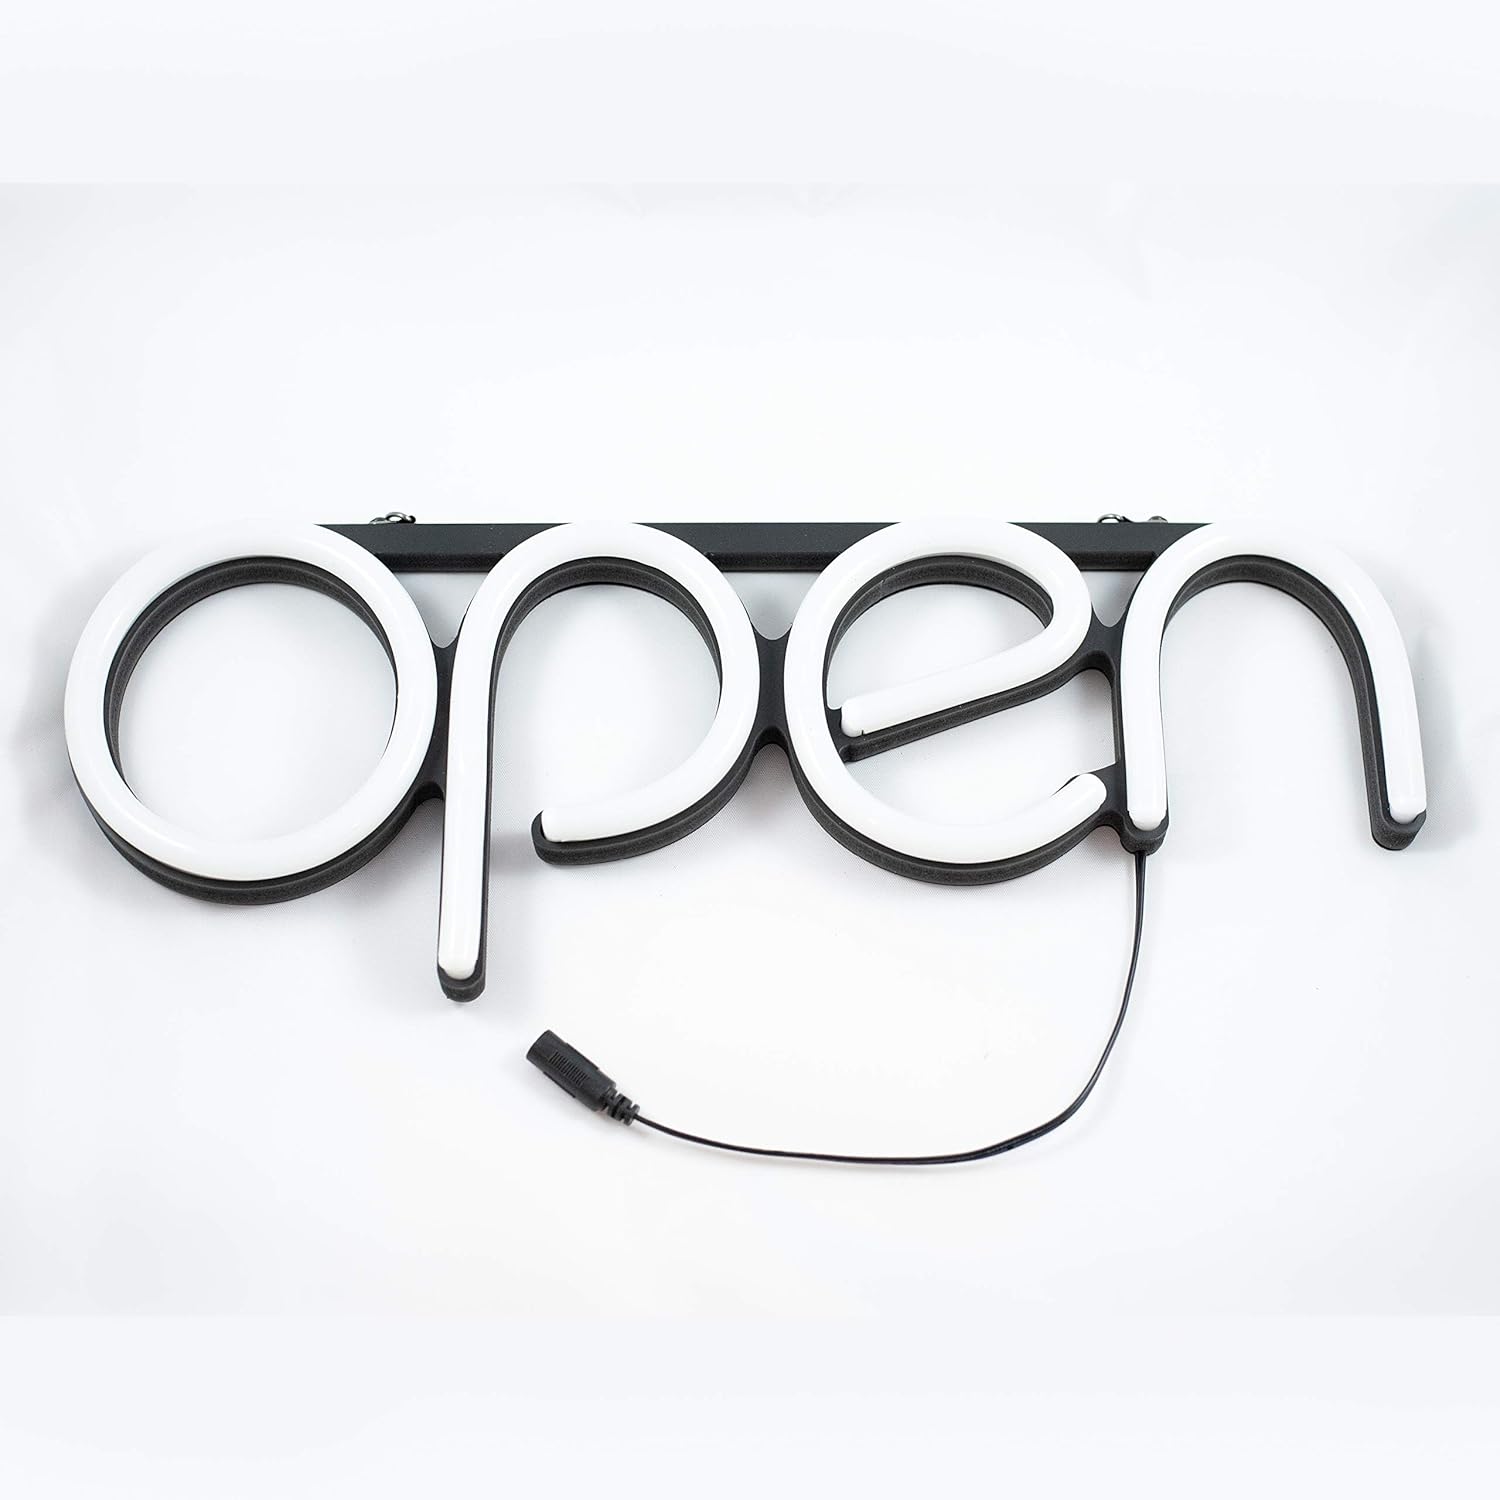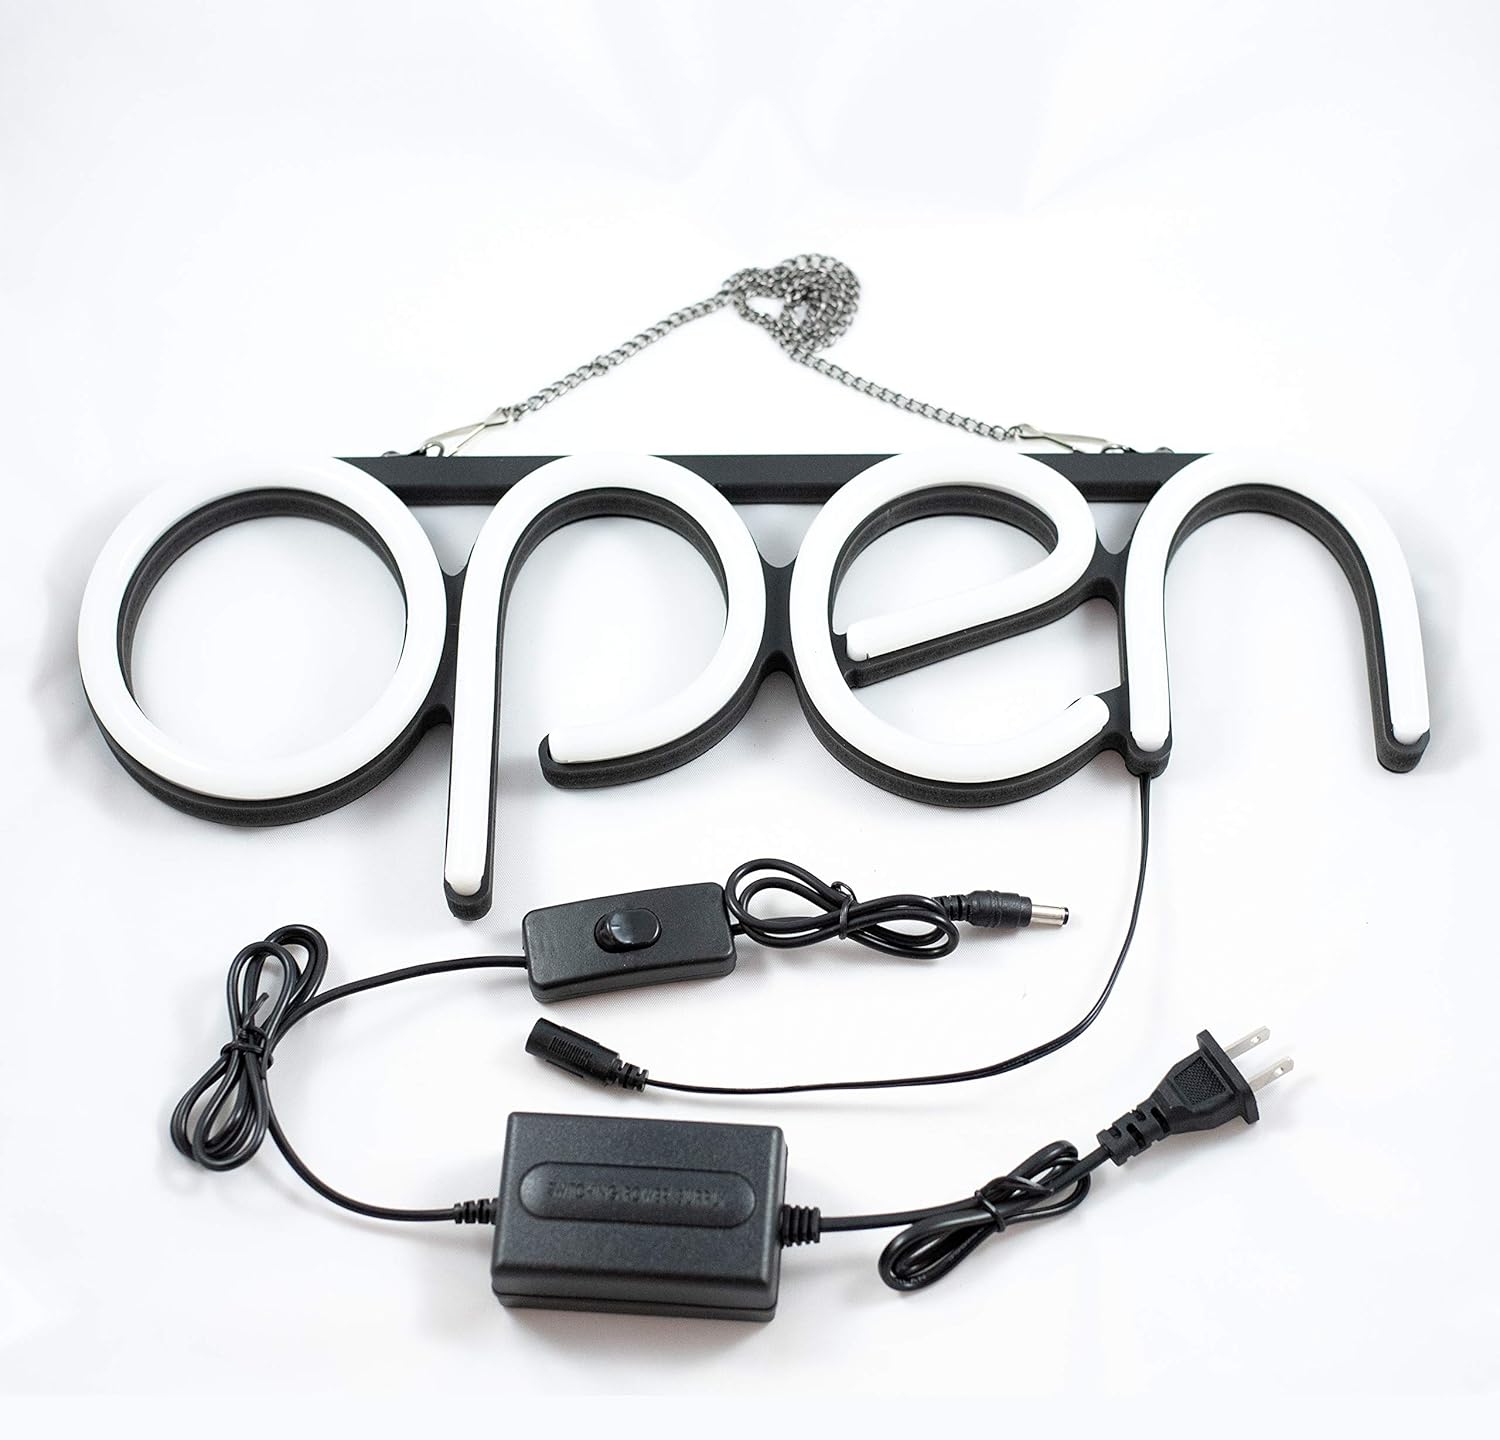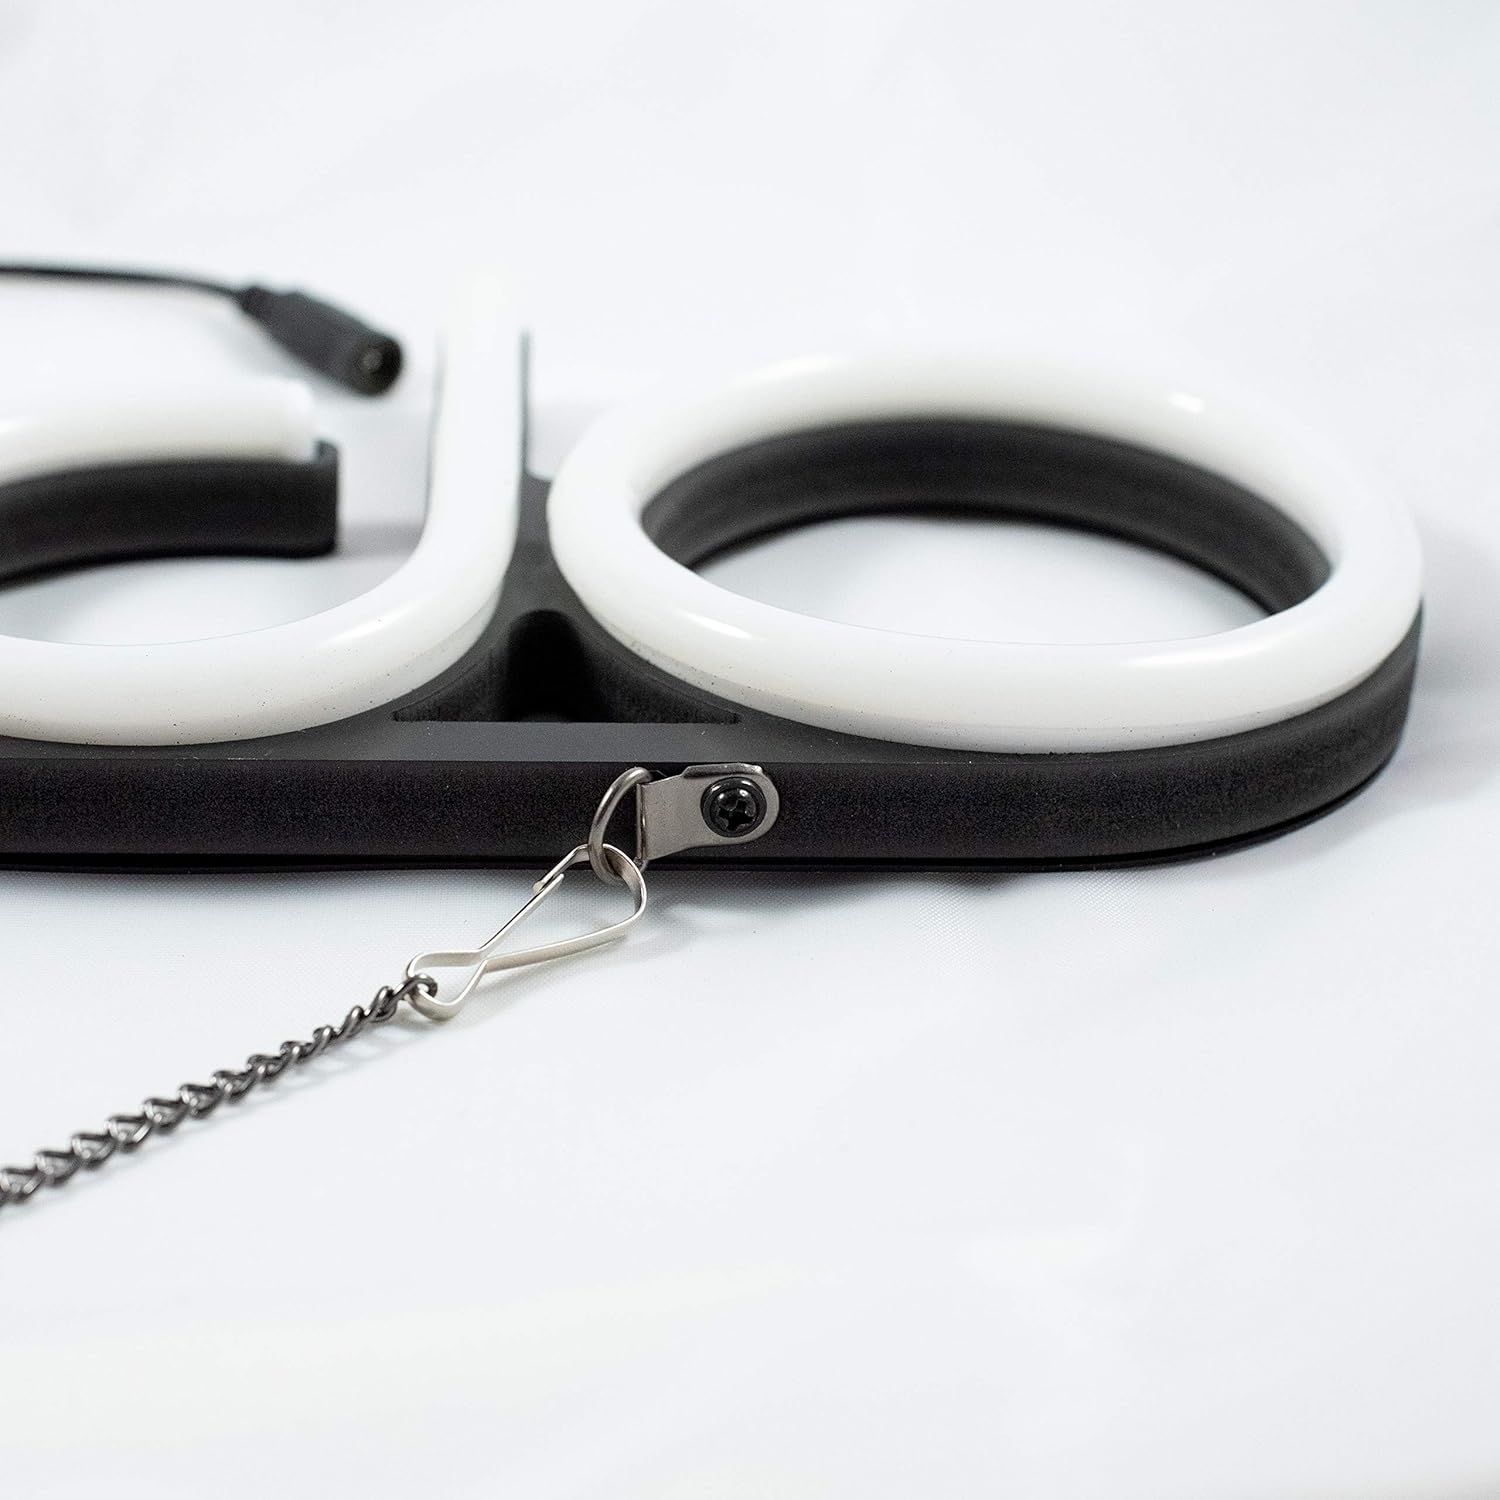
LED Open Neon Sign, for Business, Shop, bar, and More. Modern Styled Closed Sign/Open Signs for Business.
Category: Office Products
The perfect accessory for your personal business! We want your customers to know you are open and that they are welcome! Special considerations have been made with this product to address customer complaints in previous runs: LED technology ensures your business is more visible and professional! LED's will last over 50 thousand hours while also emitting more consistent light. LED technology ensures your business is more visible and professional! LED's will last over 50 thousand hours while also emitting more consistent light. The included power cable has been upgraded to an extra-long 6 foot cable WITH the inclusion of an ON/OFF switch! No need to continuously unplug the sign at the end of the day! The included power cable has been upgraded to an extra-long 6 foot cable WITH the inclusion of an ON/OFF switch! No need to continuously unplug the sign at the end of the day! All mounting hardware is included in the box for a literal plug and play experience! Box will include the sign pre-attached mount points and a chain to hang the sign. All mounting hardware is included in the box for a literal plug and play experience! Box will include the sign pre-attached mount points and a chain to hang the sign. LED modules are now water resistant for increased peace of mind! LED modules are now water resistant for increased peace of mind! We have spent the extra time and money to receive CE, Rohs, and UL certification so that you can trust the quality of our work! We have spent the extra time and money to receive CE, Rohs, and UL certification so that you can trust the quality of our work! Come right in! Your customers will know that your shop is open read for business. Every passerby is a potential customer and every second of attention is an advertisement for your business. With the brightness and visibility of the LED technology, you can capitalize on every opportunity that presents itself. Don’t wait, get one up and running today! Eco Friendly and low maintenance! Know that with our sign, you are making a difference! Our signs use 90% less energy than traditional NEON signs leading to less wasted energy and less radiant heat when operating. We will ensure safe delivery to your door as every sign will be plastic wrapped AND bubble wrapped. No scratches or damage the first time! Specifications: Wattage: 12W Voltage: 110V Working temperature: -5℉-113℉ Product dimension: 16” x 6.5” x 1.2”Patent Pending
Features: ✔️YOUR PERFECT SIGN - This sign can match any style and is sure to bring anyone to your door. | ✔️OUR QUALITY - Our sign is manufactured by hand with the attention to detail every product deserves. | ✔️CAPTURE CUSTOMER ATTENTION - Not only will passersby be able to easily tell if the store is open, the sign will engage their curiosity. | ✔️MODERN - We have combined modern style and technology to create this bright, beautiful design. | ✔️1 YEAR WARRANTY - We stand behind our product and will resolve any issue you may have.